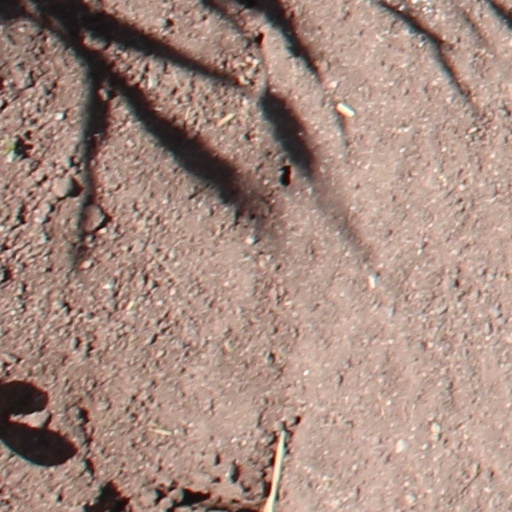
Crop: wheat